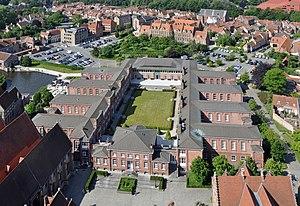
Bruges (Belgique): hôpital Saint-Jean, bâtiments du 19e siècle
Cette page regroupe l'ensemble des monuments classés de la ville de Bruges pour les noms de rues de M à N.